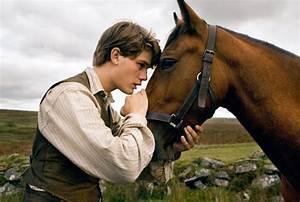
horse